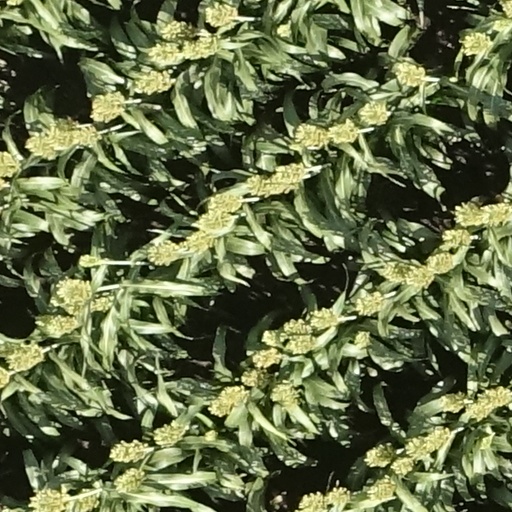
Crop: sorghum